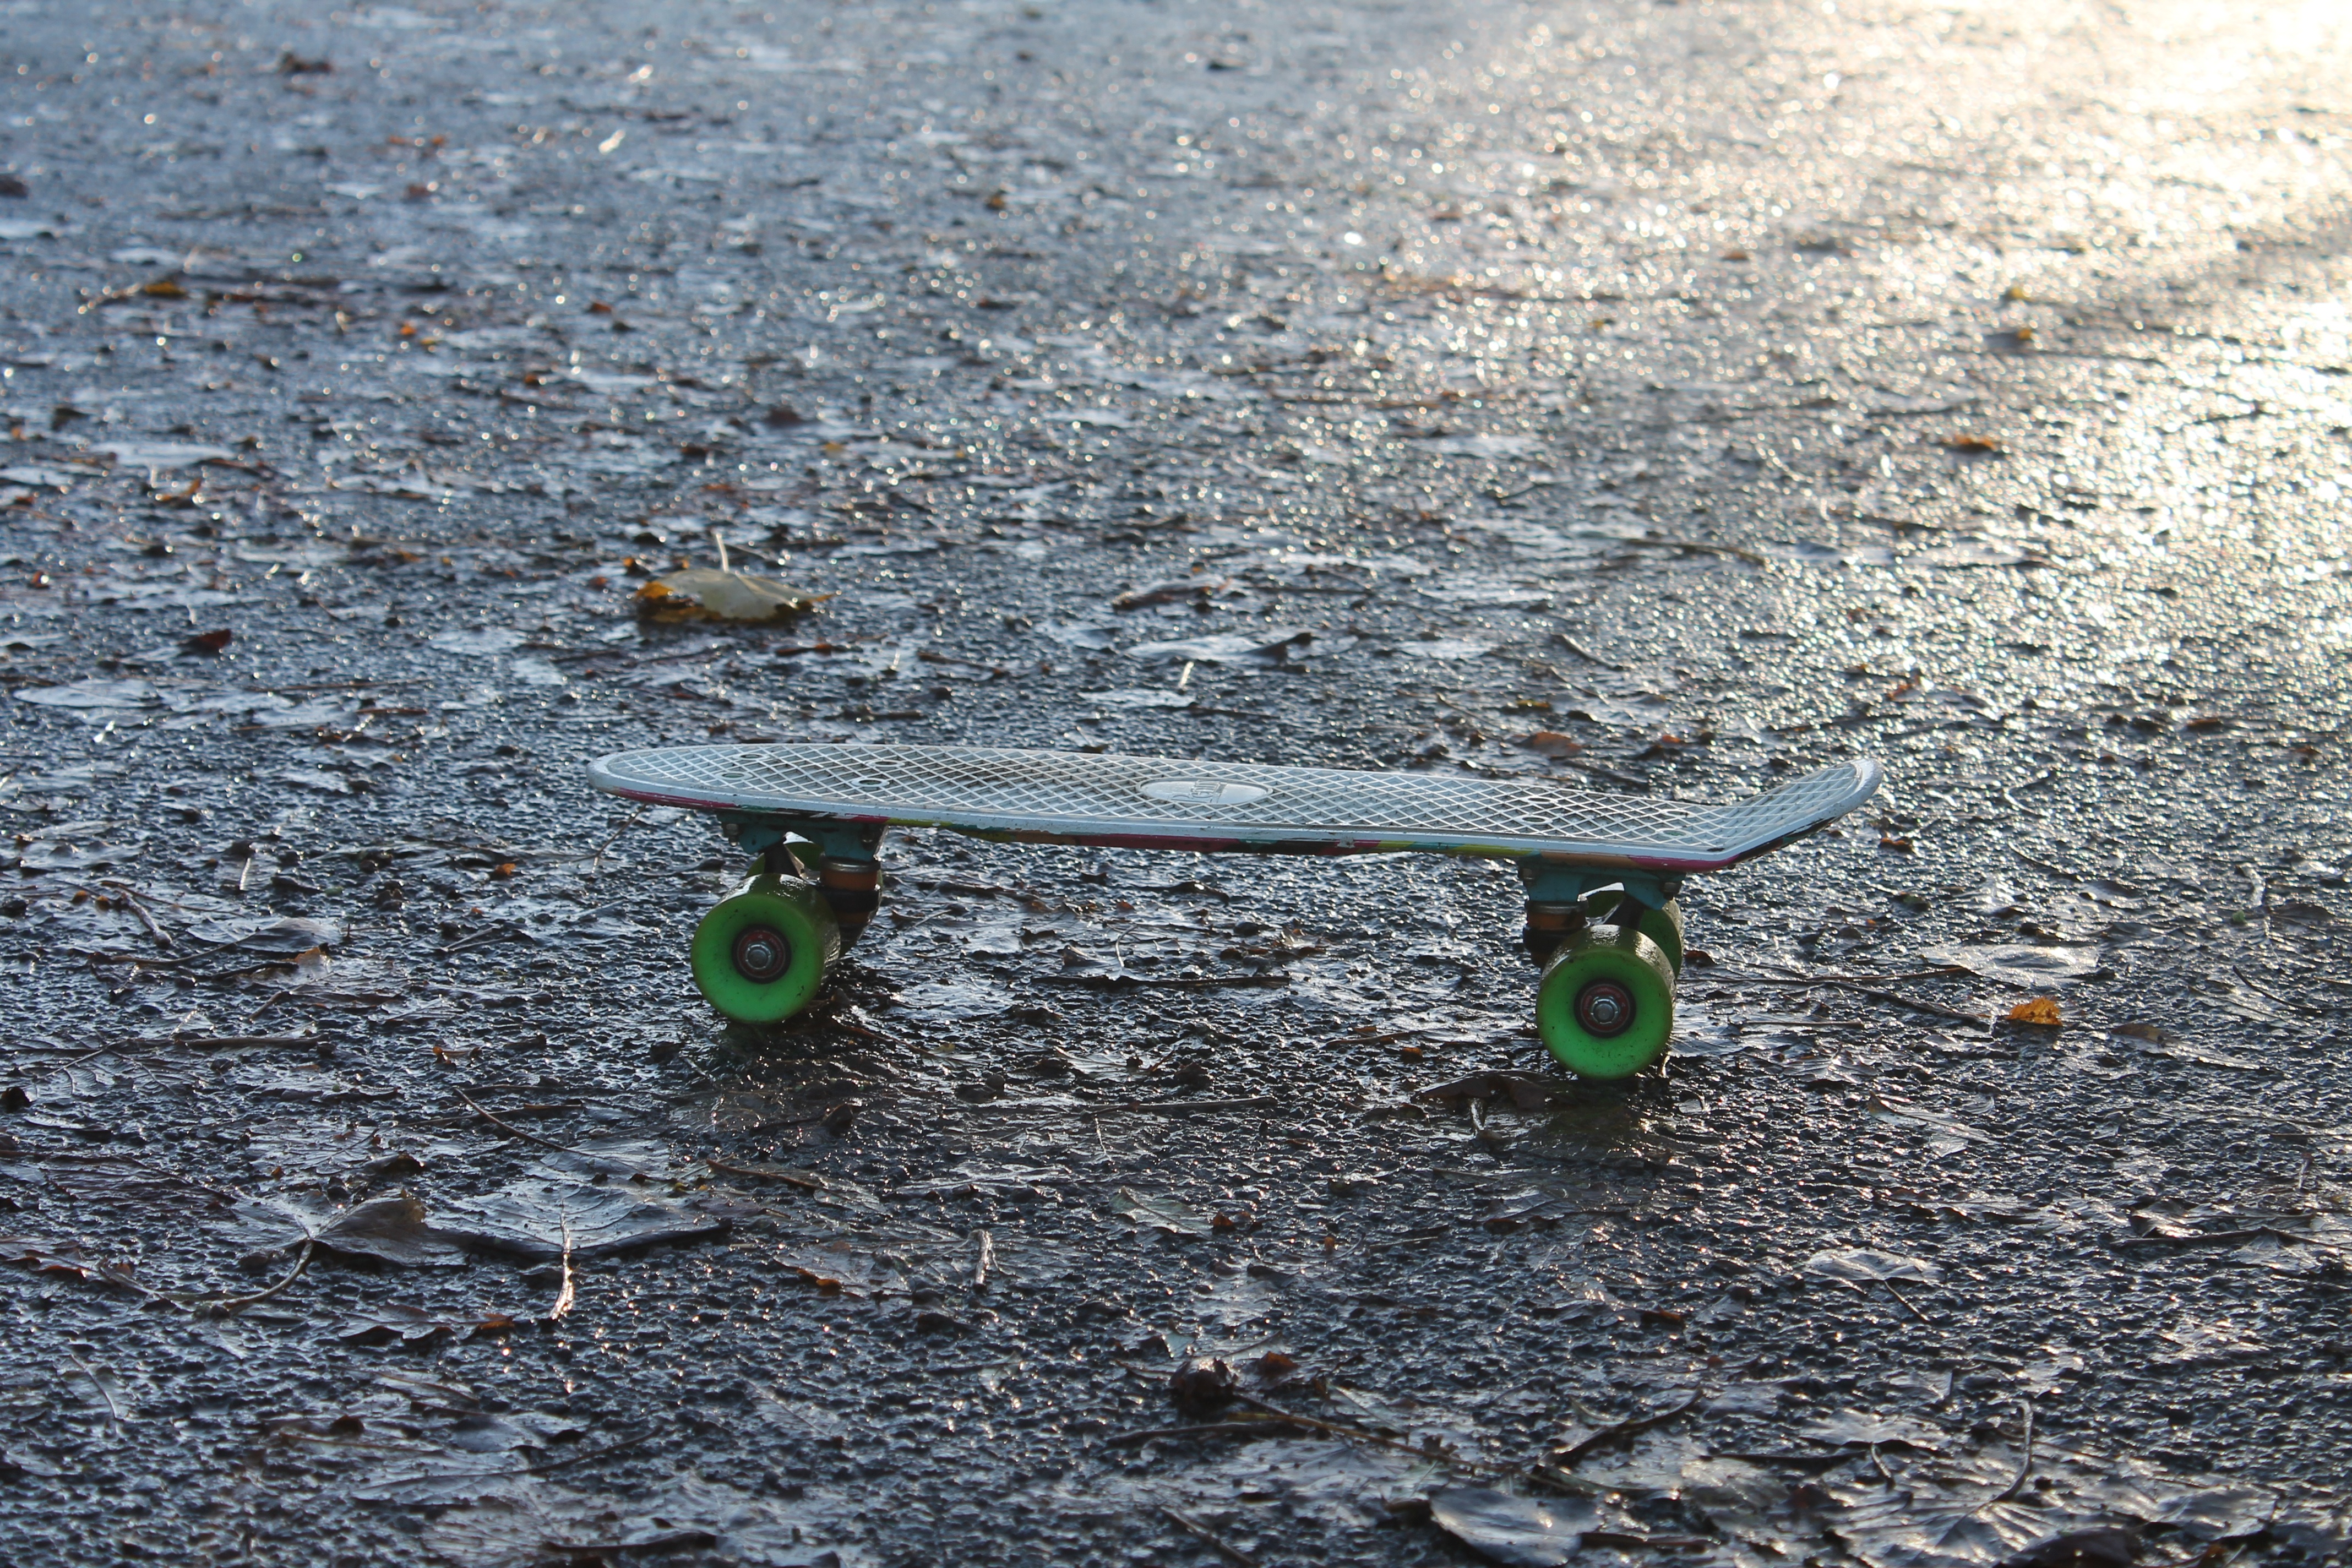
green